Mahayana sutras

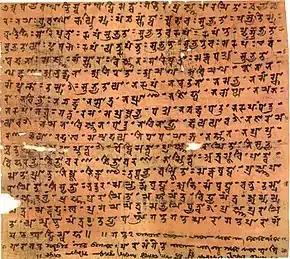
Sanskrit manuscript of the "Heart Sūtra" in the Siddhaṃ script. Bibliothèque nationale de France.

The Prajñāpāramitā sutras also reference themselves as the highest object of study and worship, claiming that studying, reciting, and worshiping them is superior to worshiping stupas, Buddha relics, and other objects. The "Aṣṭasāhasrikā Prajñāpāramitā" claims that this is because "the relics of the Tathāgata have come forth from this perfection of wisdom". Since the very concept of "Prajñāpāramitā" (transcendent knowledge, perfection of wisdom) is linked with the texts themselves, the texts were considered to have a mystic power within, which is the source of all the merit in the other religious objects, like Buddha relics.